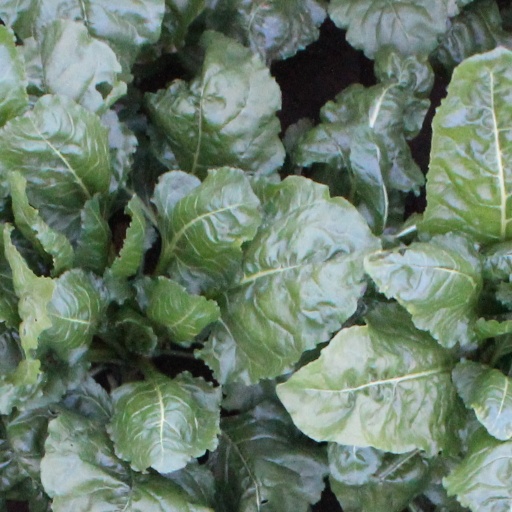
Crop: sugar beet